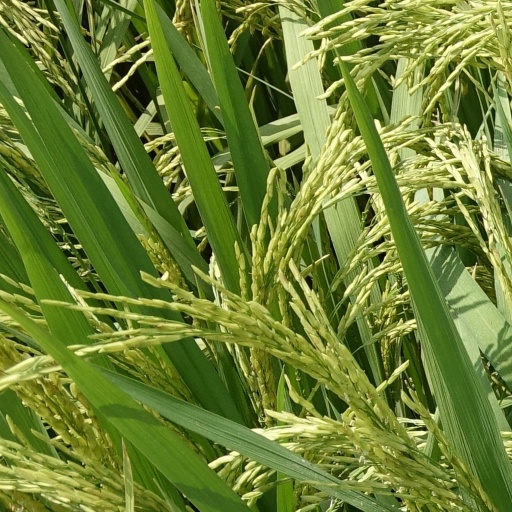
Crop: rice